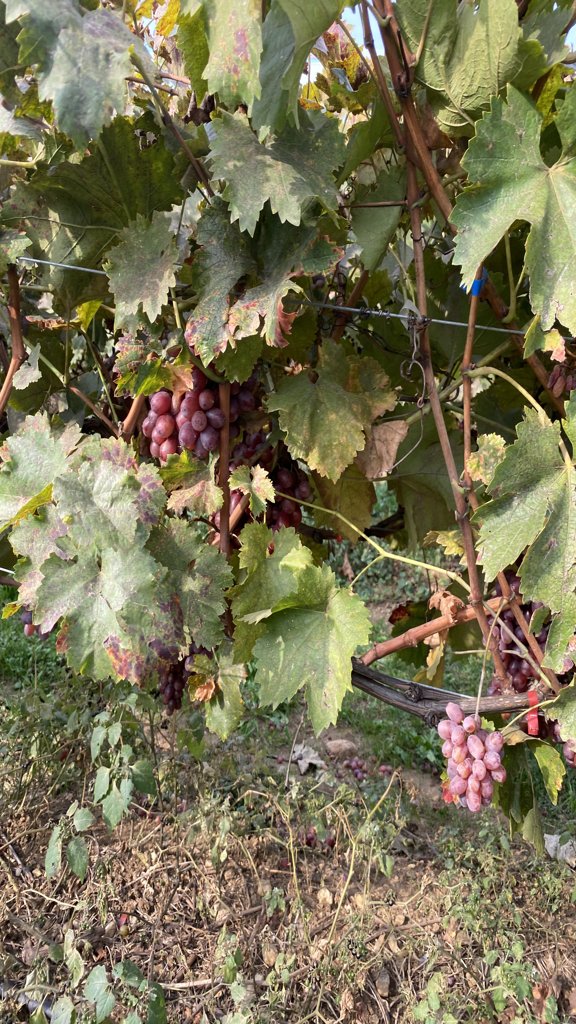
Berries visible: 114
Grape clusters: 6